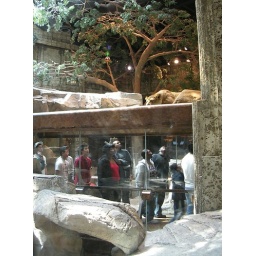
MGM lion looking a bit miserable living in a glass enclosure inside the MGM casino and hotel, las vegas